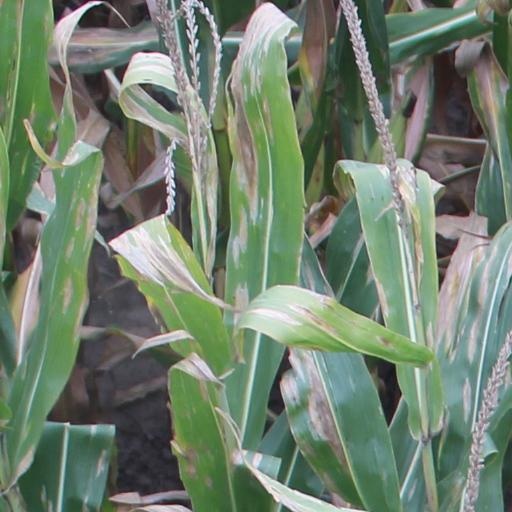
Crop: maize; corn